Poland in the Eurovision Song Contest 2011

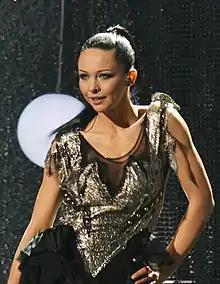
Magdalena Tul performing at Krajowe Eliminacje 2011

"Krajowe Eliminacje 2011" was the national final organised by TVP in order to select the Polish entry for the Eurovision Song Contest 2011. The show took place on 14 February 2011 at the TVP Headquarters in Warsaw, hosted by Odeta Moro-Figurska and Krzysztof Kasowski. Public televoting exclusively selected the winner. The show was broadcast on TVP1, TVP HD and TVP Polonia as well as streamed online at the broadcaster's website "tvp.pl".